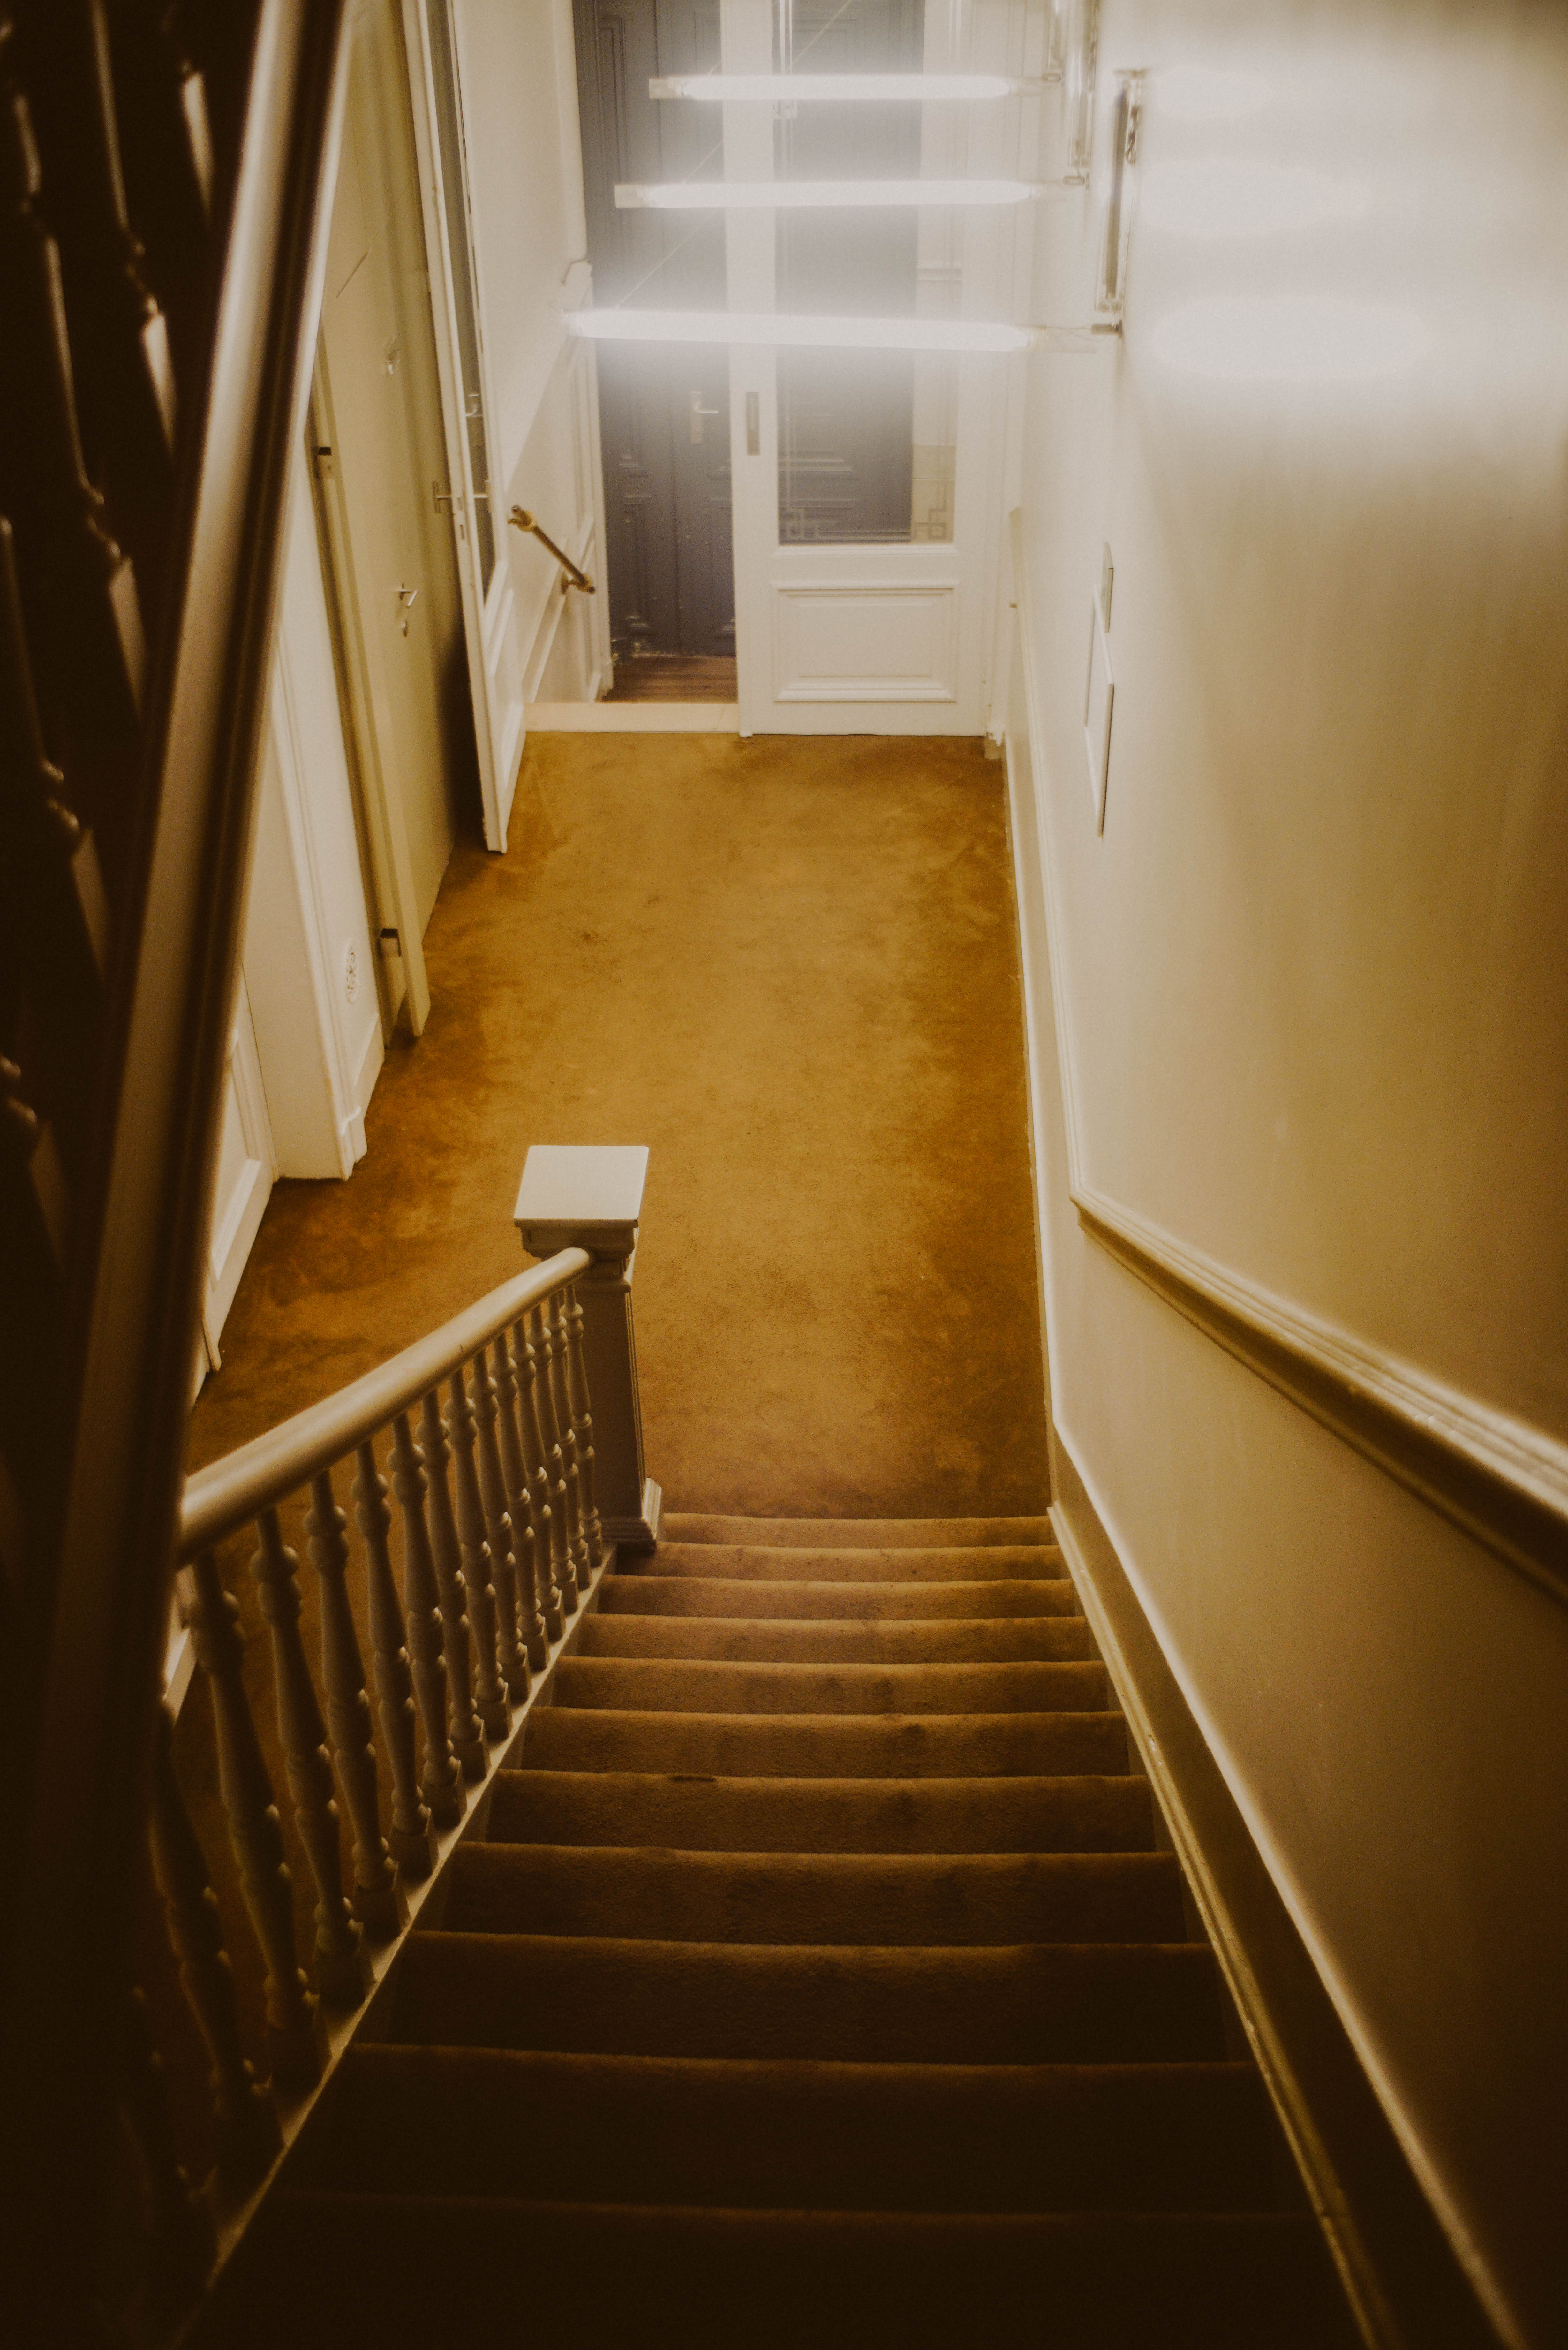
architecture, wood, house, floor, interior, hall, room, tourism, interior design, brussel, colour, art, brussels, design, stairs, hotel, kunst, tourismus, flooring, inneneinrichtung